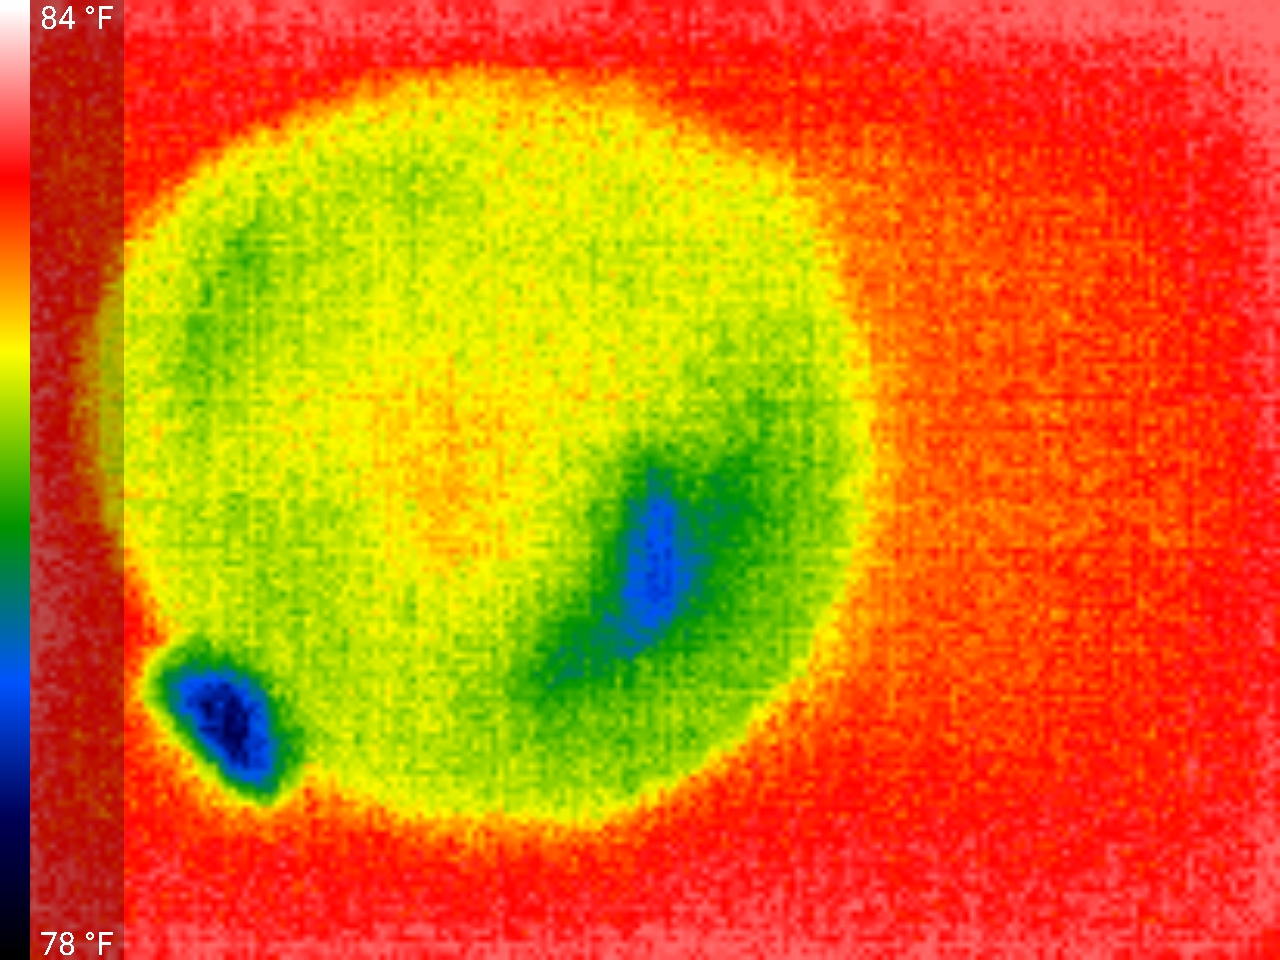
Label: Minor Defect